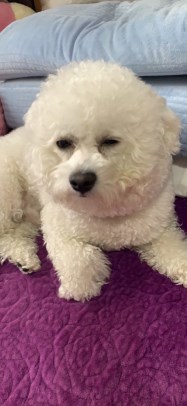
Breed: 3083-n000117-Bichon_Frise